Puerto Rican tody

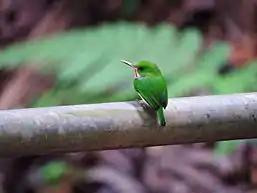

The Puerto Rican tody is primarily insectivorous (85.9% of its diet). Todies eats katydids, grasshoppers, crickets, earwigs, dragonflies, flies, beetles, spiders (8.2%), and occasionally small lizards (3.5%) and frogs. Todies are considered voracious eaters.